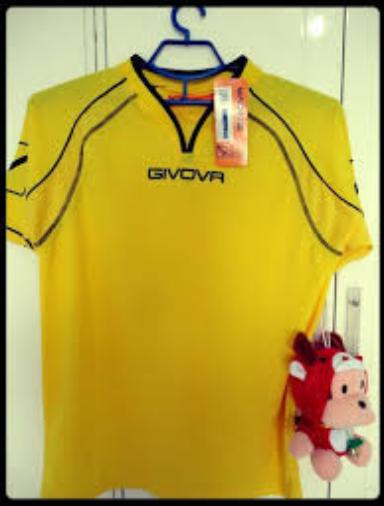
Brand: Givova
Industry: Clothes